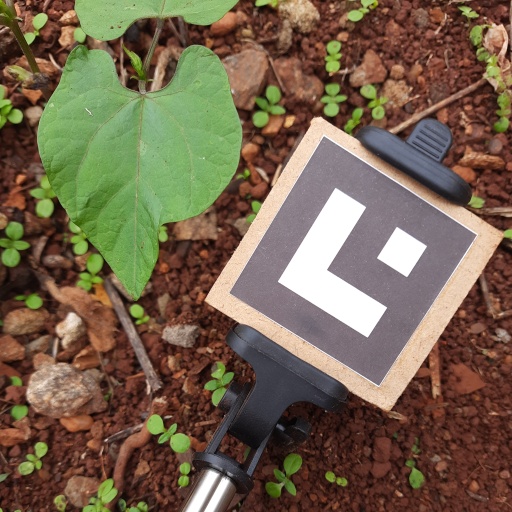
Observations: wavy surface, no eating holes, under cloudy sky